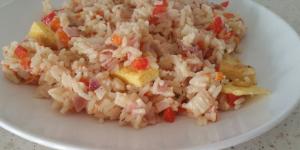
arroz cinco delicias casero